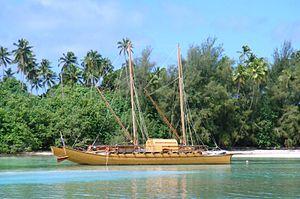
Vaka est un terme maori des îles Cook pouvant signifier à la fois tribu, ou un type de pirogue. Dans les autres langues polynésiennes, le terme existe également avec un sens identique ou proche, va'a, wa, waka ou whaka, vaka en wallisien. Les pirogues peuvent atteindre plusieurs dizaines de mètres de long et sont utilisées pour le commerce océanique.
Un vaka purua est un type de grande pirogue à voiles à double coques des îles Cook, utilisé autrefois pour les traversées au long cours. Celles-ci qui pour les plus grandes atteignaient plus de 25 mètres, pouvaient embarquer jusqu'à une cinquantaine d'individus ainsi que leur provision.